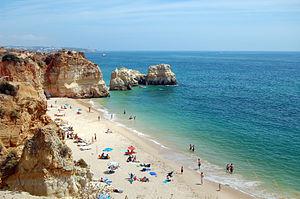
La région de l'Algarve est une région touristique, mais c'est aussi une région agricole. Les principales productions agricoles de la région sont les figues, les amandes, les oranges, les caroubes, les arbouses et la production et commercialisation du Chêne-liège pour la fabrication du liège.